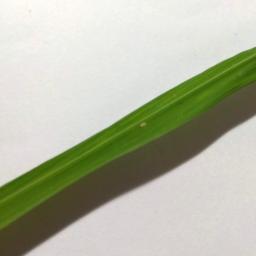
Label: Rice___Healthy